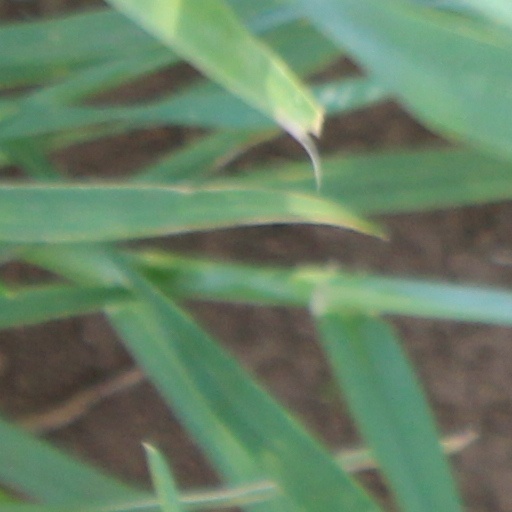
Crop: wheat